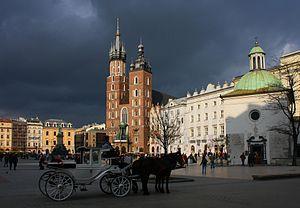
Cette liste inclut la population des plus grandes villes de Pologne en 1900, en 1946, en 2000 ainsi que les plus récentes données de 2012.